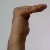
The image shows a hand gesture representing a space in Indian Sign Language.